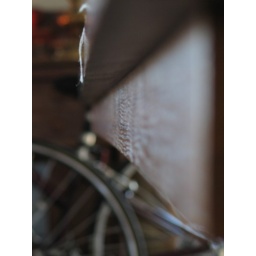
A table and a bike in Hartwell